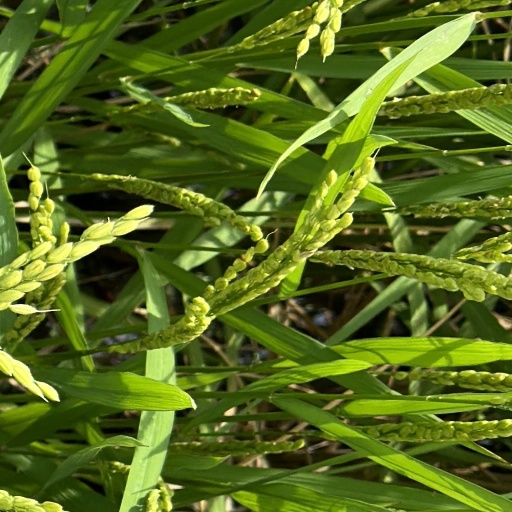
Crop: rice